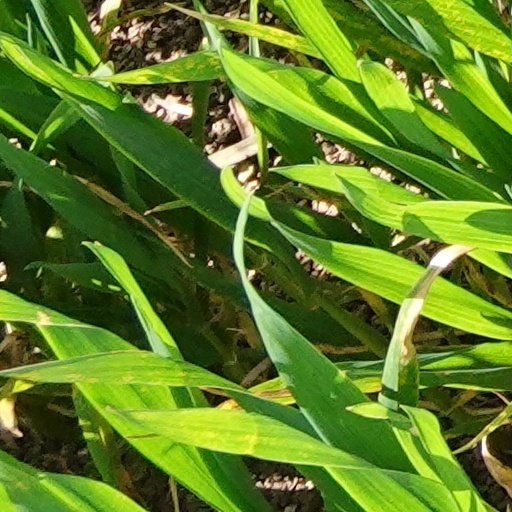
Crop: wheat